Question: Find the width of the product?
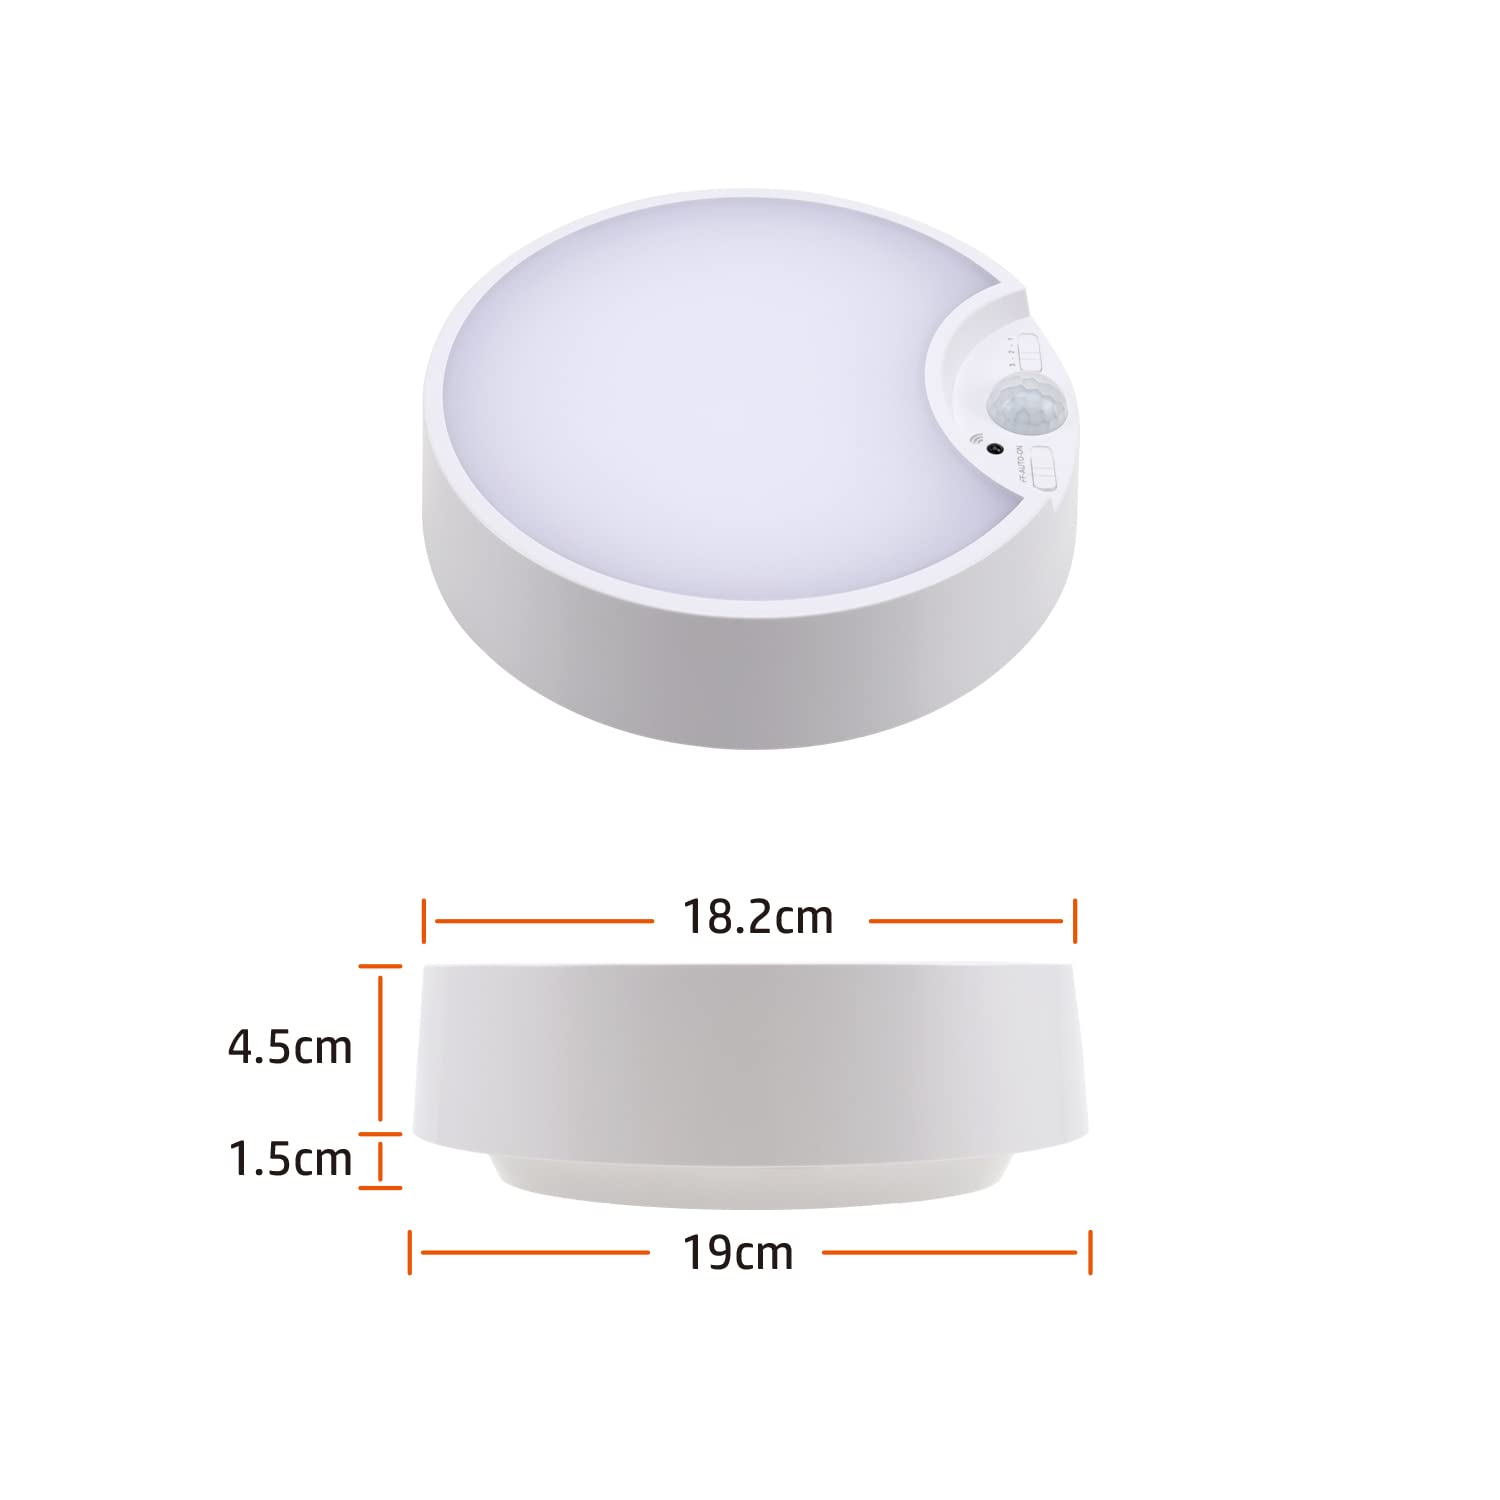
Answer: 18.2 centimetre